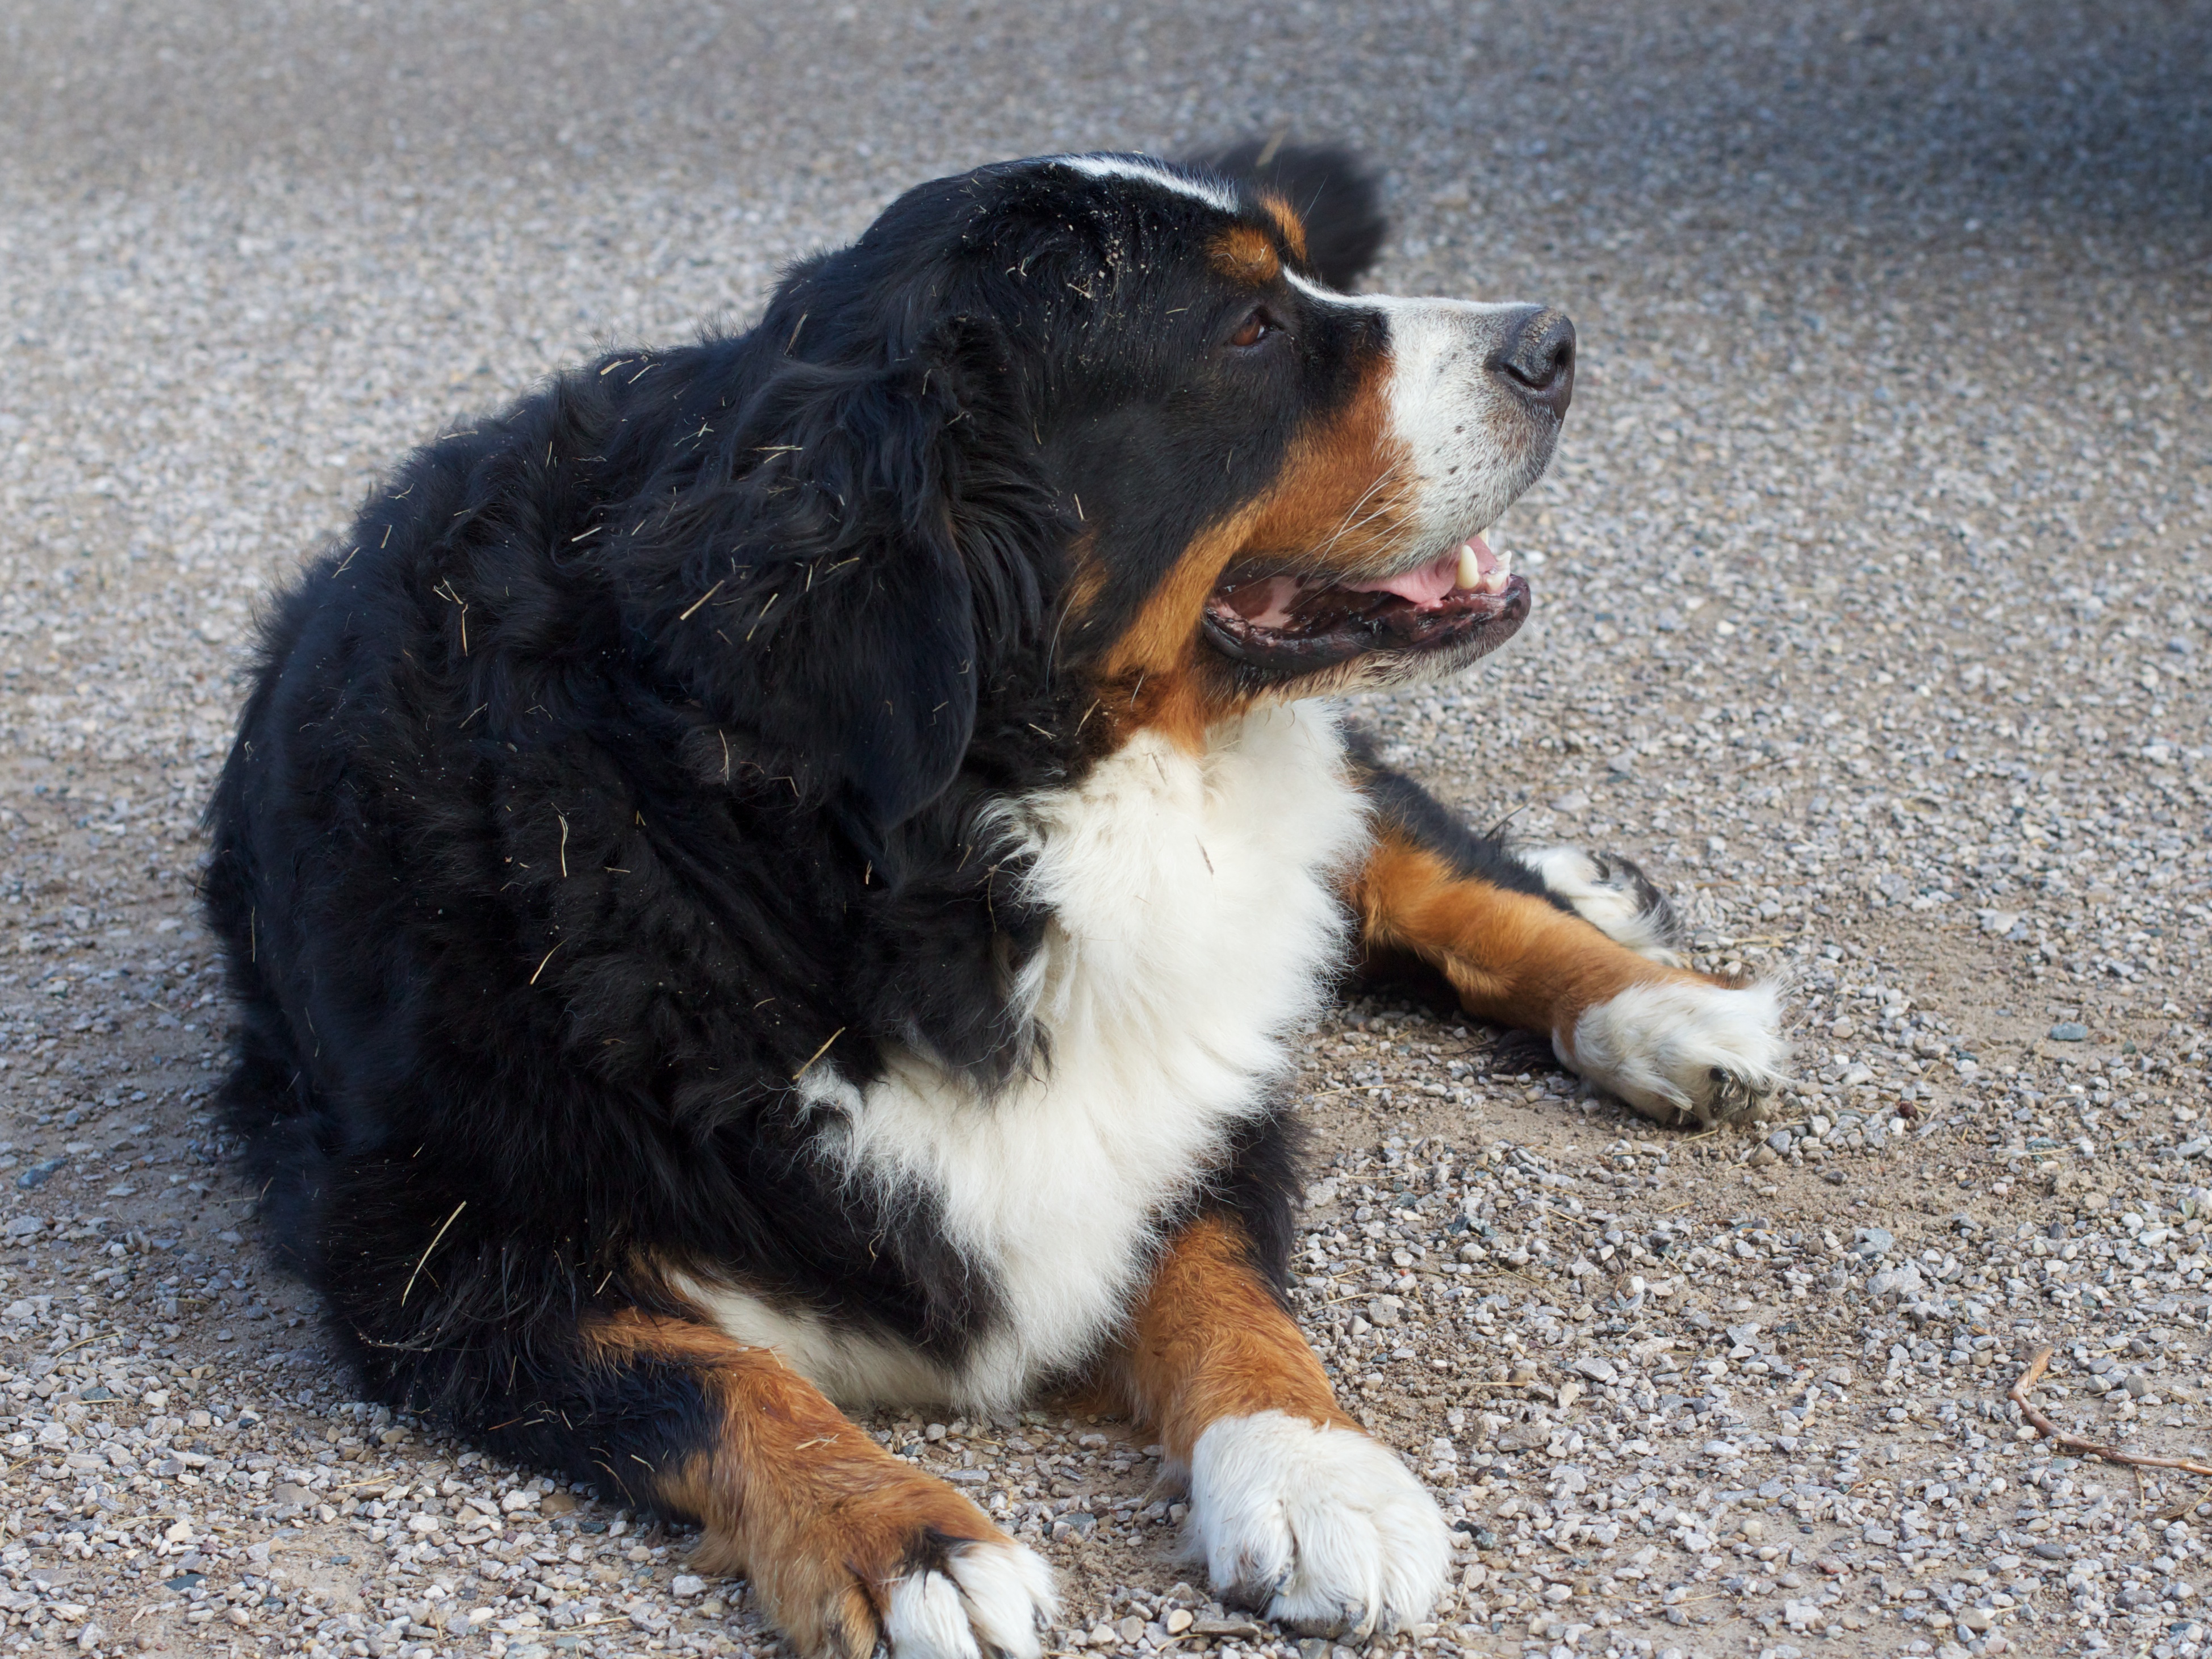
dog, mammal, vertebrate, odyssey, plpconnectu, hurleylounge, dog breed, bernese mountain dog, entlebucher mountain dog, dog like mammal, carnivoran, greater swiss mountain dog, appenzeller sennenhund